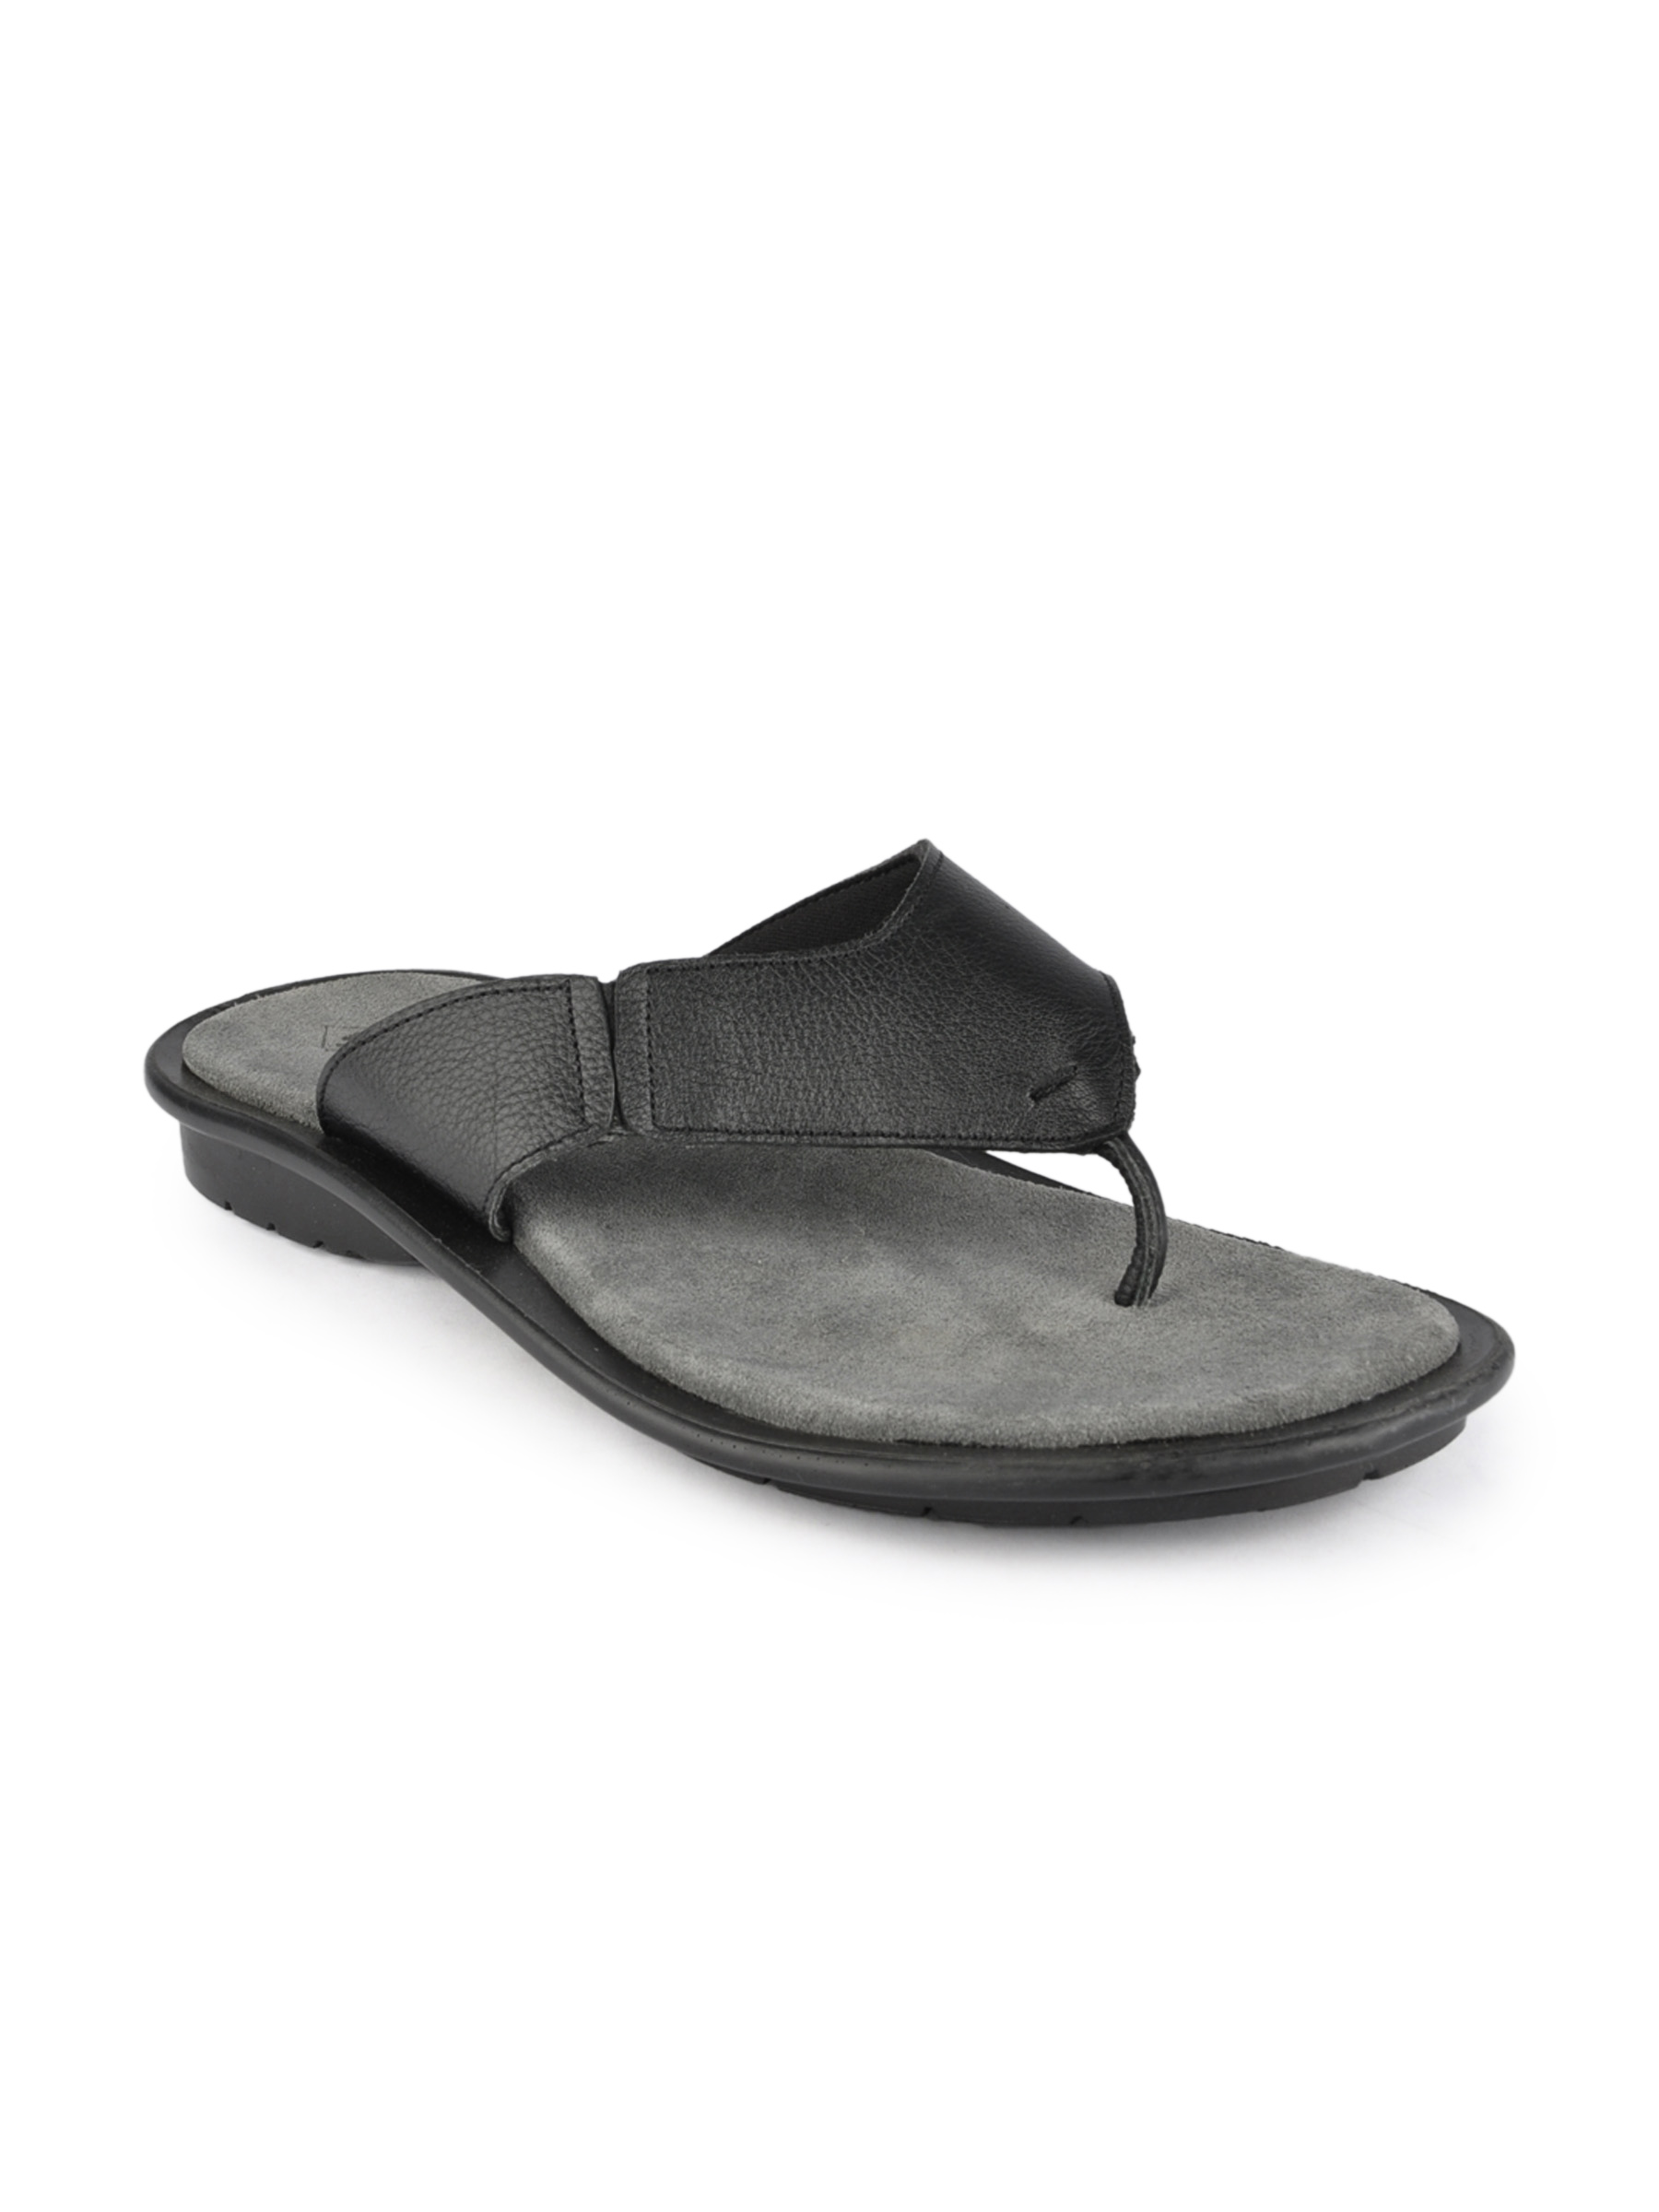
Ganuchi Men Black Sandal
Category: Footwear / Sandal / Sandals
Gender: Men
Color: Black
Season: Fall 2012
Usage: Casual